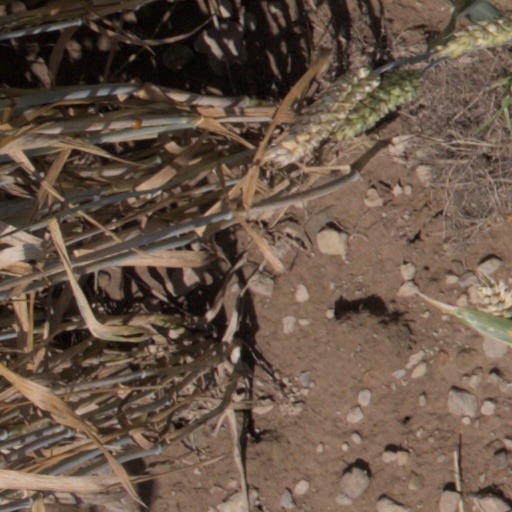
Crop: wheat